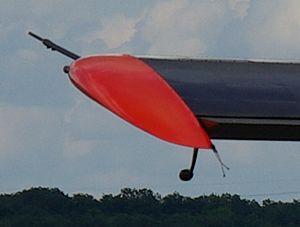
Saumon d'aile d'un MH-1521 Broussard.
Le saumon d'aile est la partie constituant l'extrémité d'une aile, qu'elle soit fixe ou tournante.
En aviation, le flottement ou flutter est un phénomène de couplage aéroélastique, potentiellement destructeur, entre les forces aérodynamiques et la structure d'un aéronef en vol. Il apparaît généralement à vitesse élevée, ce qui conduit à limiter la vitesse maximale d'un aéronef.